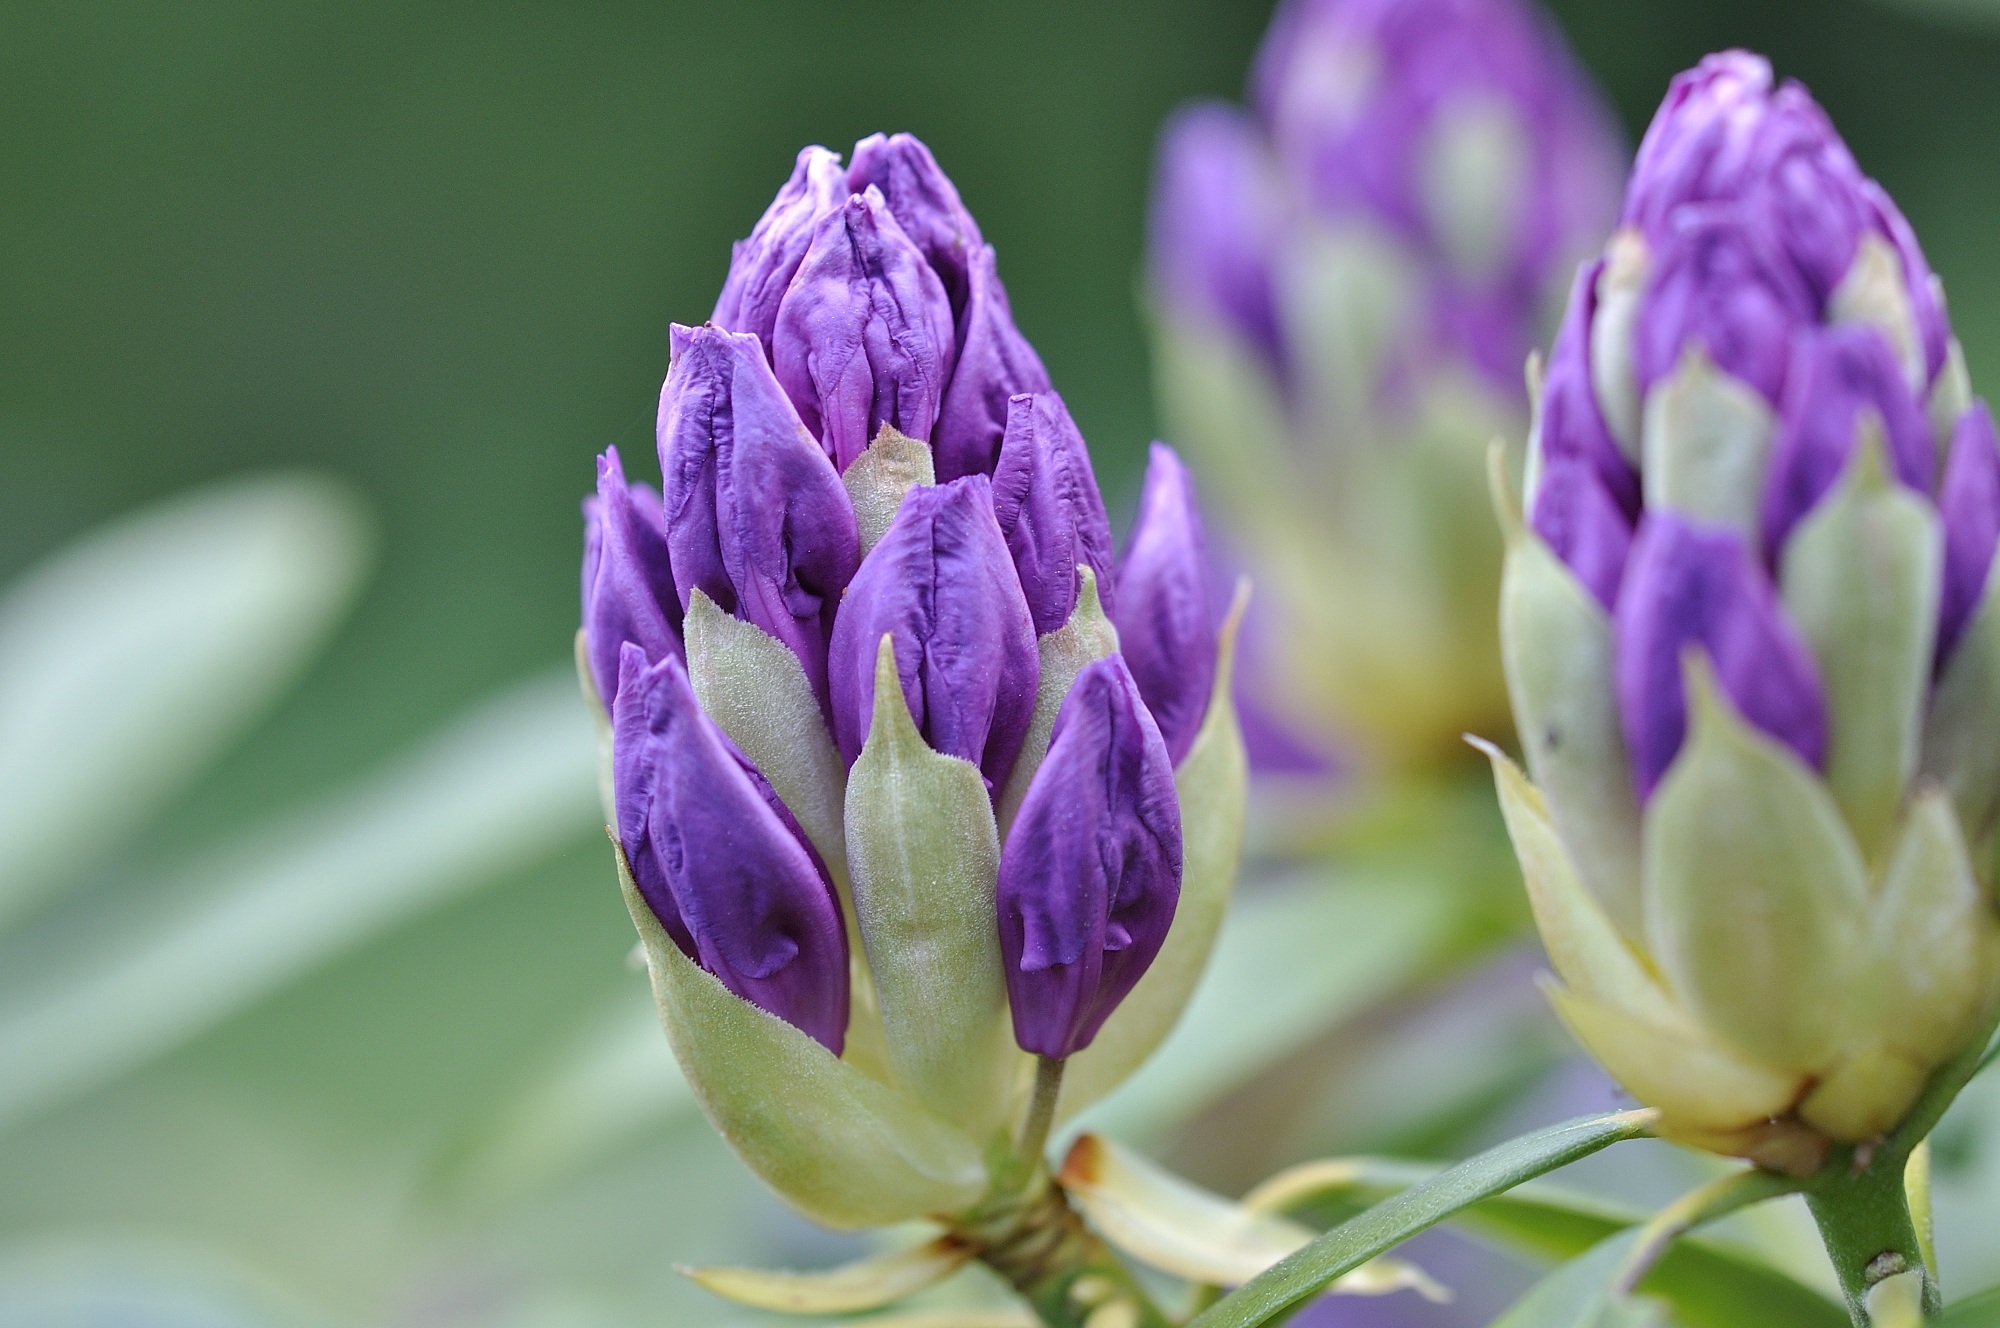
blossom, plant, flower, petal, bloom, spring, botany, garden, close, flora, wildflower, rhododendron, closed, lupin, macro photography, flowering plant, closed flower, land plant